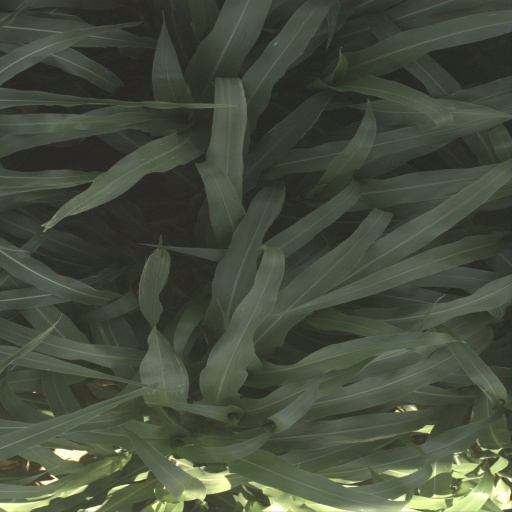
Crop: sorghum